Inter European Airways

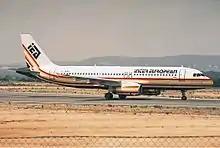
Inter European Airways Airbus A320.

Initial plans had indicated the use of two Boeing 737-300 aircraft, but in place of these a single 737-200 leased from GPA was used.